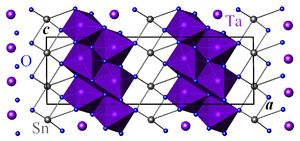
La thoreaulite est un minéral découvert au Zaïre, de formule SnTa₂O₆.